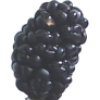
Label: mulberry